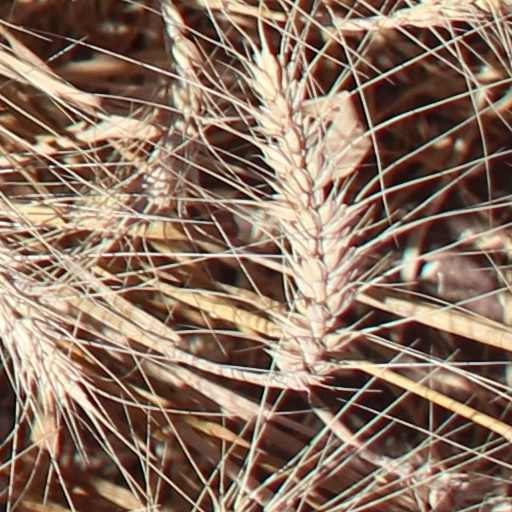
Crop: wheat